Tallawong metro station

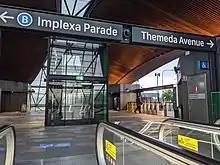
Concourse

The station was originally proposed to be named Cudgegong Road after a nearby road, which in turn was named for a central west NSW property owned by the suburb's namesake, local pastoralist and political figure Richard Rouse. It could not be named Rouse Hill as this name is used for a separate station to the east at Rouse Hill Town Centre.